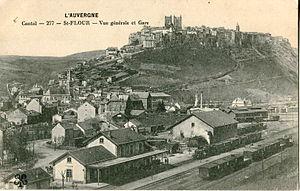
Carte postale ancienne éditée par MTIL, collection Auvergne - Cantal, n°277
Pierres noires : Les Classes moyennes du Salut est une trilogie inachevée de Joseph Malègue publiée en 1958, 18 ans après sa mort.
La gare de Saint-Flour - Chaudes-Aigues est une gare ferroviaire française de la ligne de Béziers à Neussargues, située sur le territoire de la commune de Saint-Flour, dans le département du Cantal en région Auvergne-Rhône-Alpes.
Saint-Flour est une commune française située dans le département du Cantal en région administrative Auvergne-Rhône-Alpes.